Lundi Tyamara

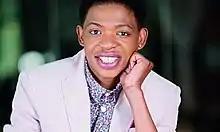
Lundi Tyamara

Lundi Tyamara (16 December 1978 27 January 2017) also known as Lundi, was a South African gospel singer.